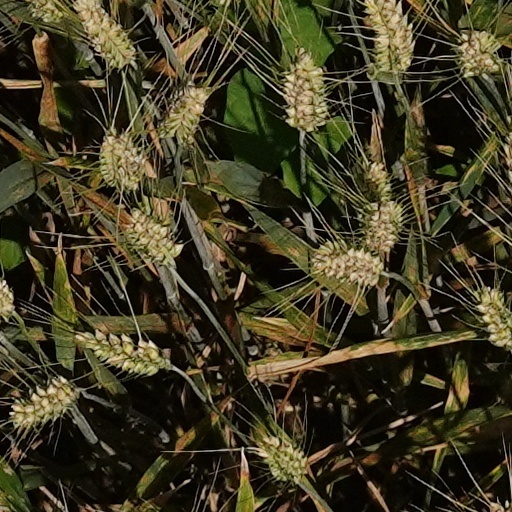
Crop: wheat